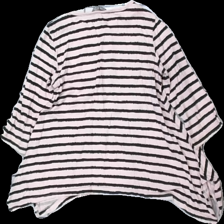
View: back
Type: Dress
Category: Children
Brand: Lindex
Colors: Pink, Black
Material: 100% bomull
Pattern: Glitter
Cut: C-collar
Size: 128
Season: All
Damage: lite nopprig
Damage location: top center
Price range: <50
Recommended usage: Reuse
Description: klänning med tryck